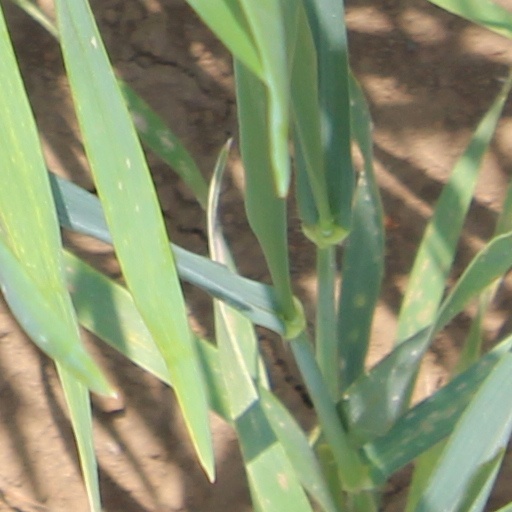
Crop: wheat